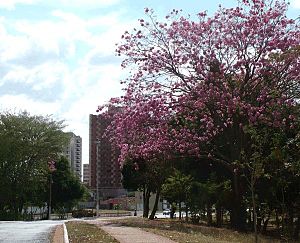
Itumbiara
Itumbiara er en brasiliansk by og kommune i delstaten Goiás. Byen blev grundlagt i 1909 og i 2008 var det anslåede indbyggertal 95.265. Byen ligger ca. 202 km fra storbyen Goiânia som med sine ca. 1,2 mio. indbyggere er delstatens største by og hovedstad.